Greek landing at Smyrna

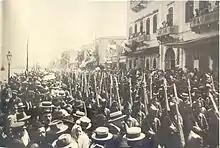
Greek troops marching on İzmir's coastal street, May 1919

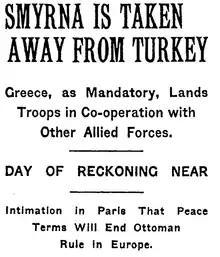
Article from "The New York Times", May 17, 1919

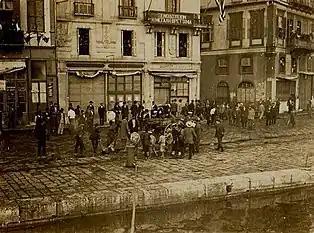
Dead bodies of Turkish civilians being dragged in the wet street to the cart, while Greek & other civilians watch in front of the Hotel Great Britain.

On the afternoon of May 11, 1919, the Commander of the 1st Infantry Division of the Hellenic Army, positioned in Kavala, Colonel Nikolaos Zafeiriou, received orders for the operation. The next morning, the landing force, consisting of 13,000 soldiers, as well as auxiliary personnel, 14 transport ships and escorted by 3 British and 4 Greek destroyers, headed to Smyrna. Zafeiriou's order to his soldiers, who learned about their destination only after the departure, was the following: